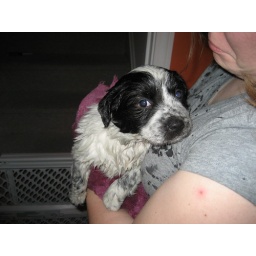
We washed her in the kitchen sink she was so small!